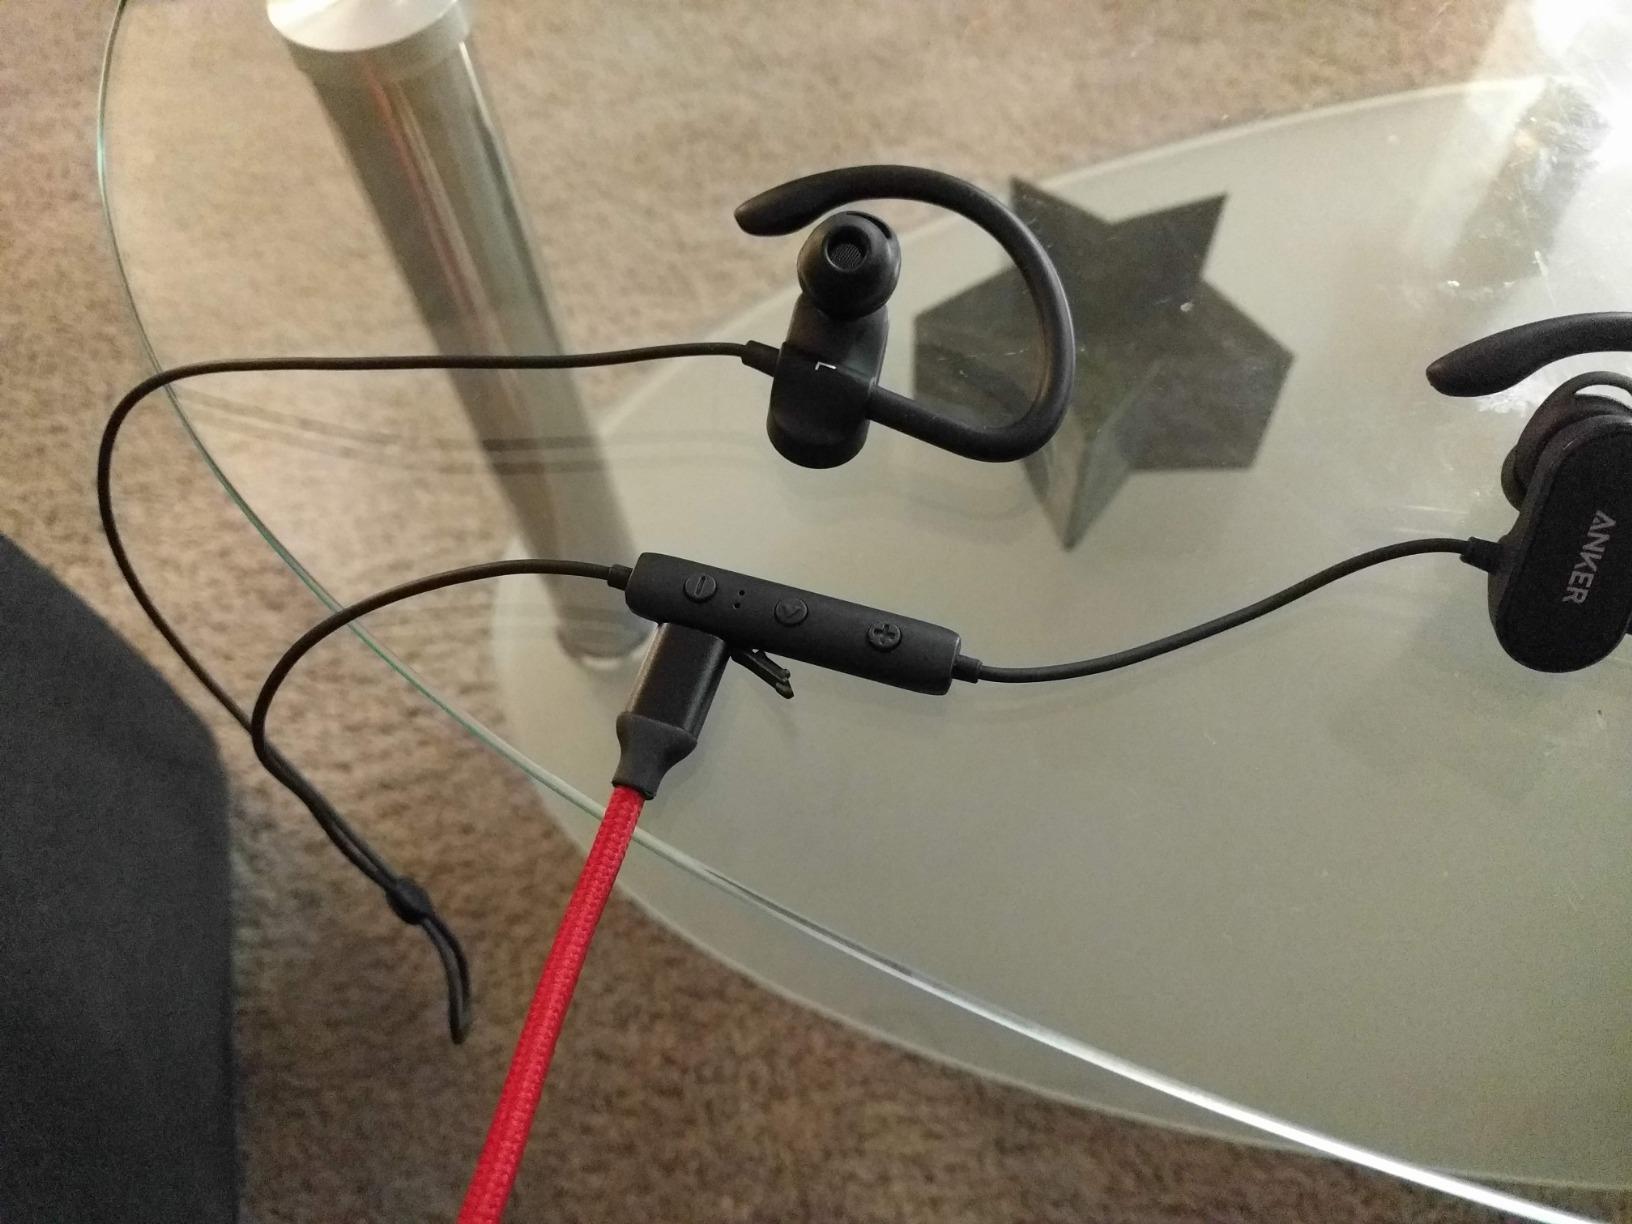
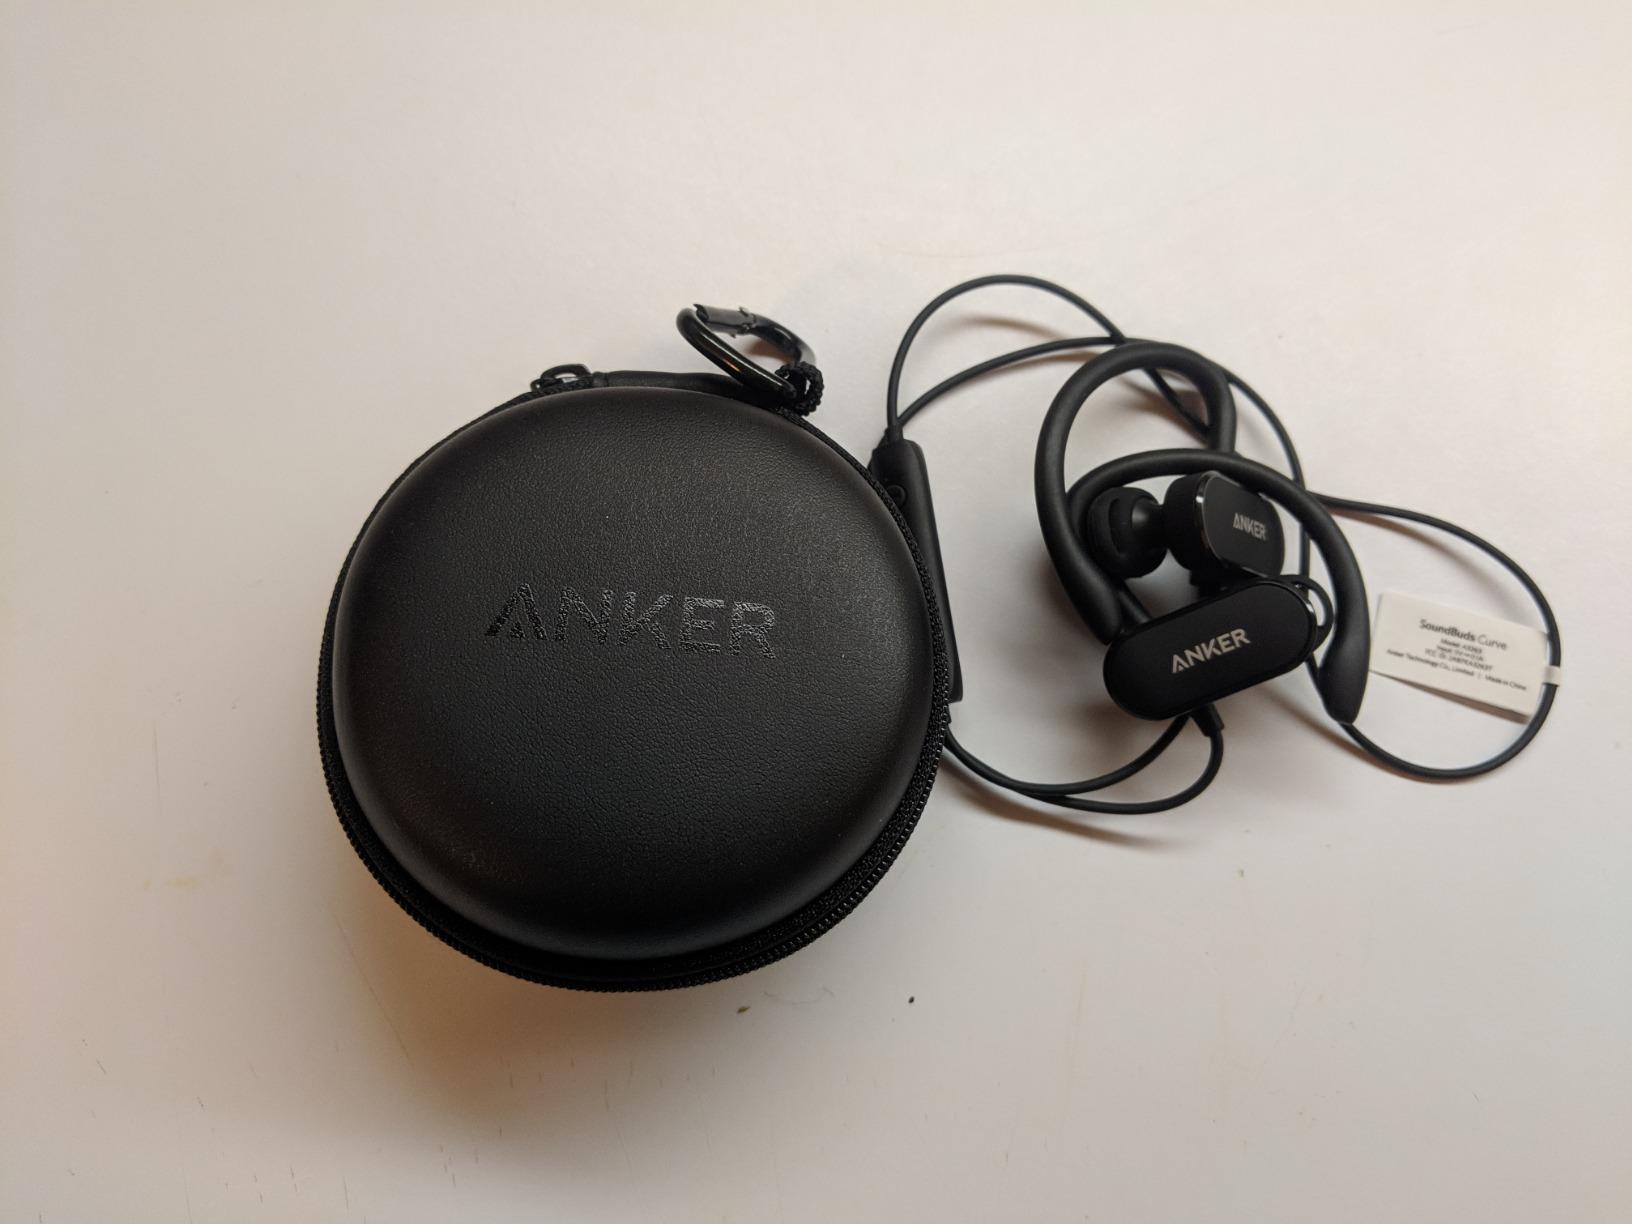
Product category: headphones
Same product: yes